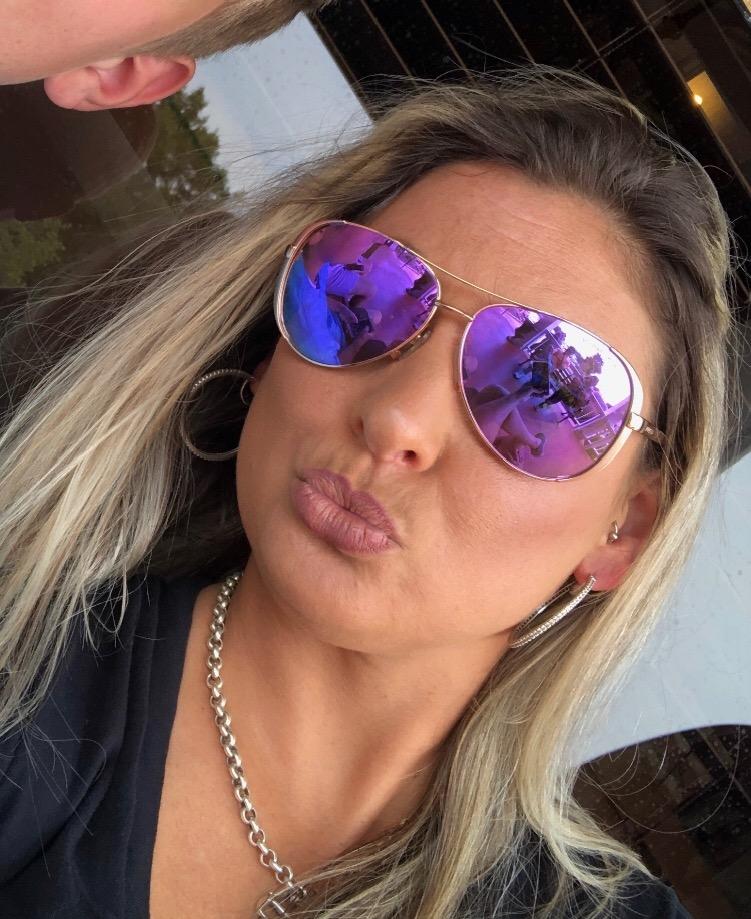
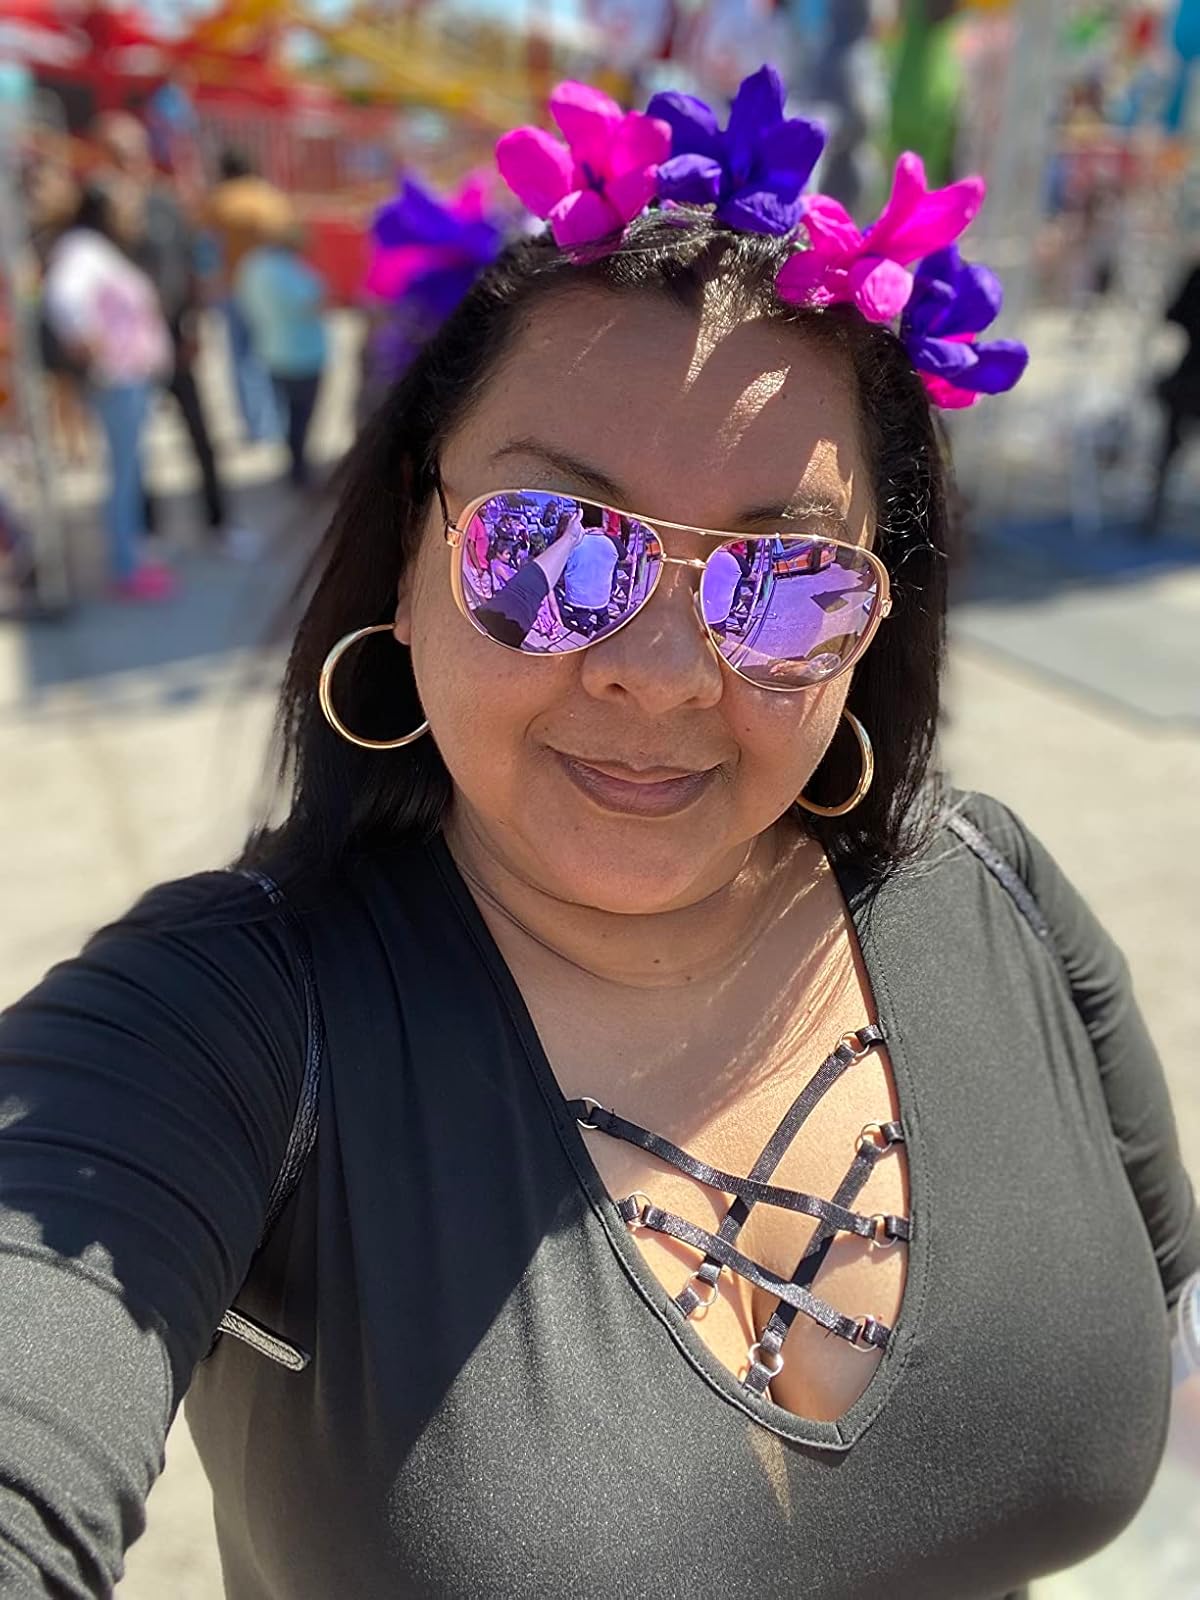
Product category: accessories_sunglasses
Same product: yes